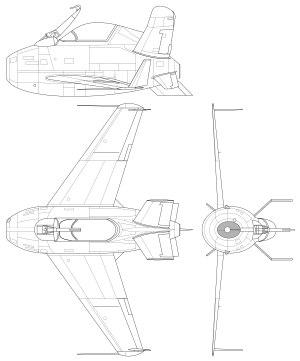
Le McDonnell XF-85 Goblin est un prototype d'avion de chasse américain conçu pendant la Seconde Guerre mondiale par la McDonnell Aircraft Corporation. Il est destiné à être déployé depuis la soute à bombes d'un bombardier lourd Convair B-36 pour servir de chasseur parasite. Le rôle du XF-85 est de défendre les bombardiers des intercepteurs ennemis, une nécessité dont la démonstration est faite pendant la guerre. Deux prototypes sont construits avant la fin du programme.